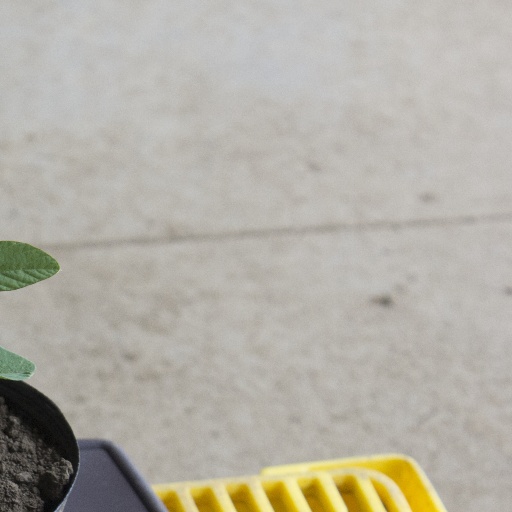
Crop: soybean